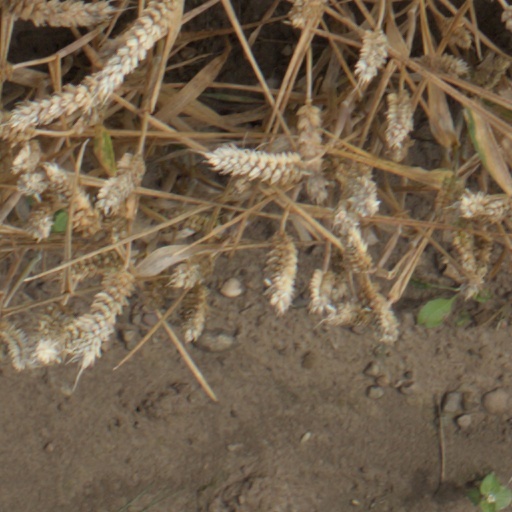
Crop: wheat